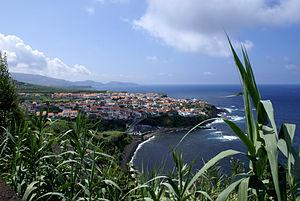
São Miguel est la plus grande île de l'archipel portugais des Açores et la plus peuplée.